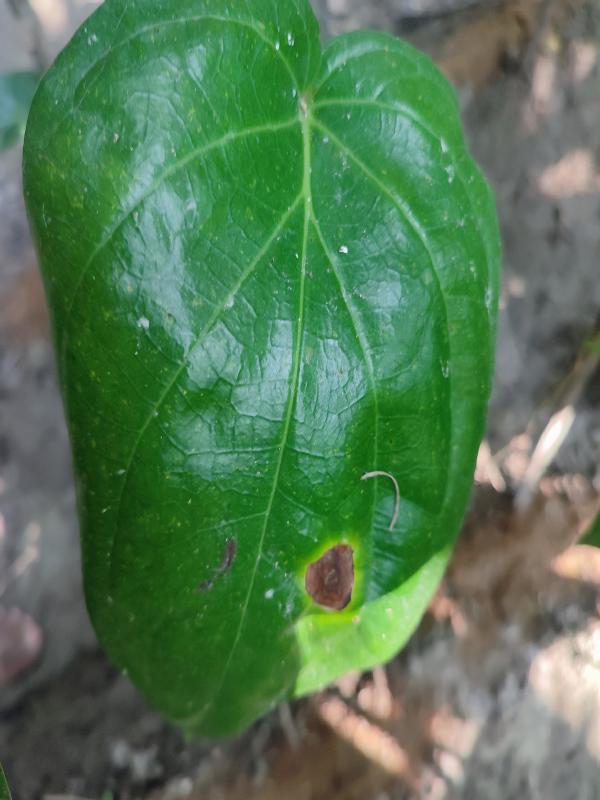
Label: Bacterial_Leaf_Disease